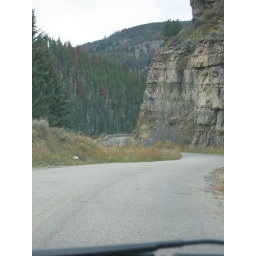
The road narrows to be about one and a half car widths. Squeeze by please.